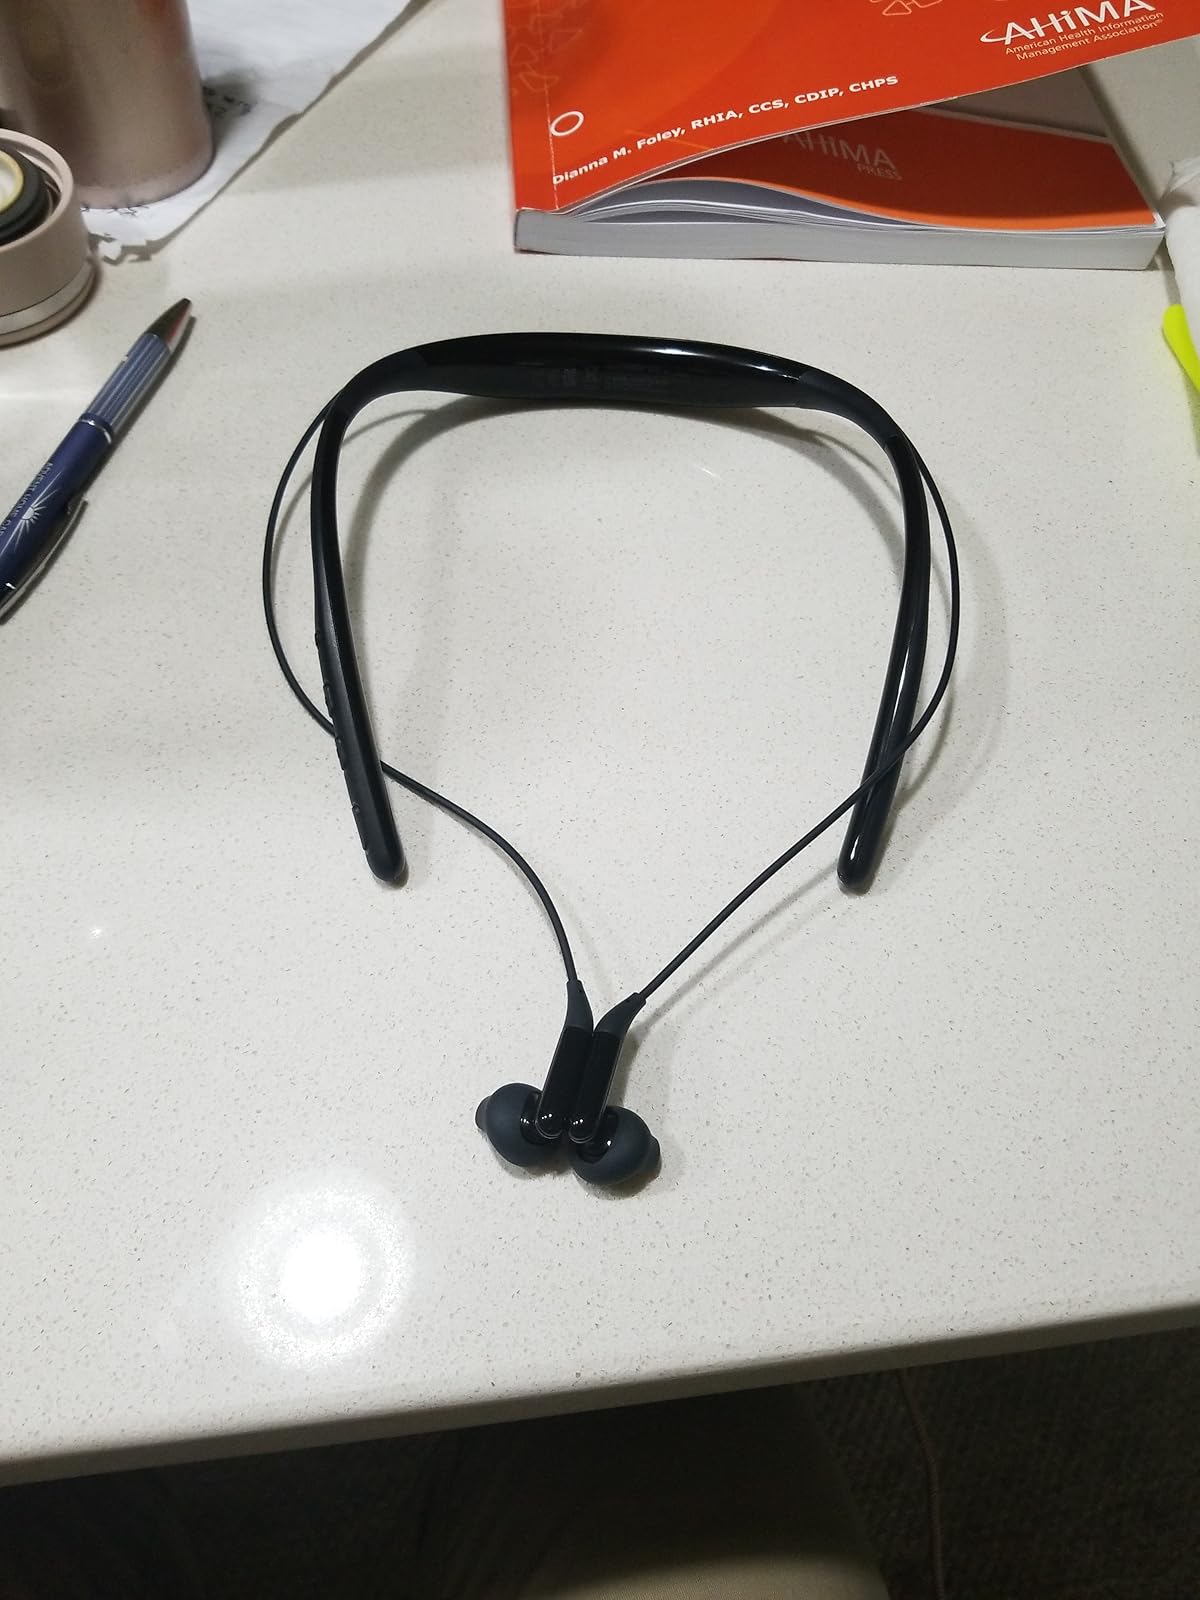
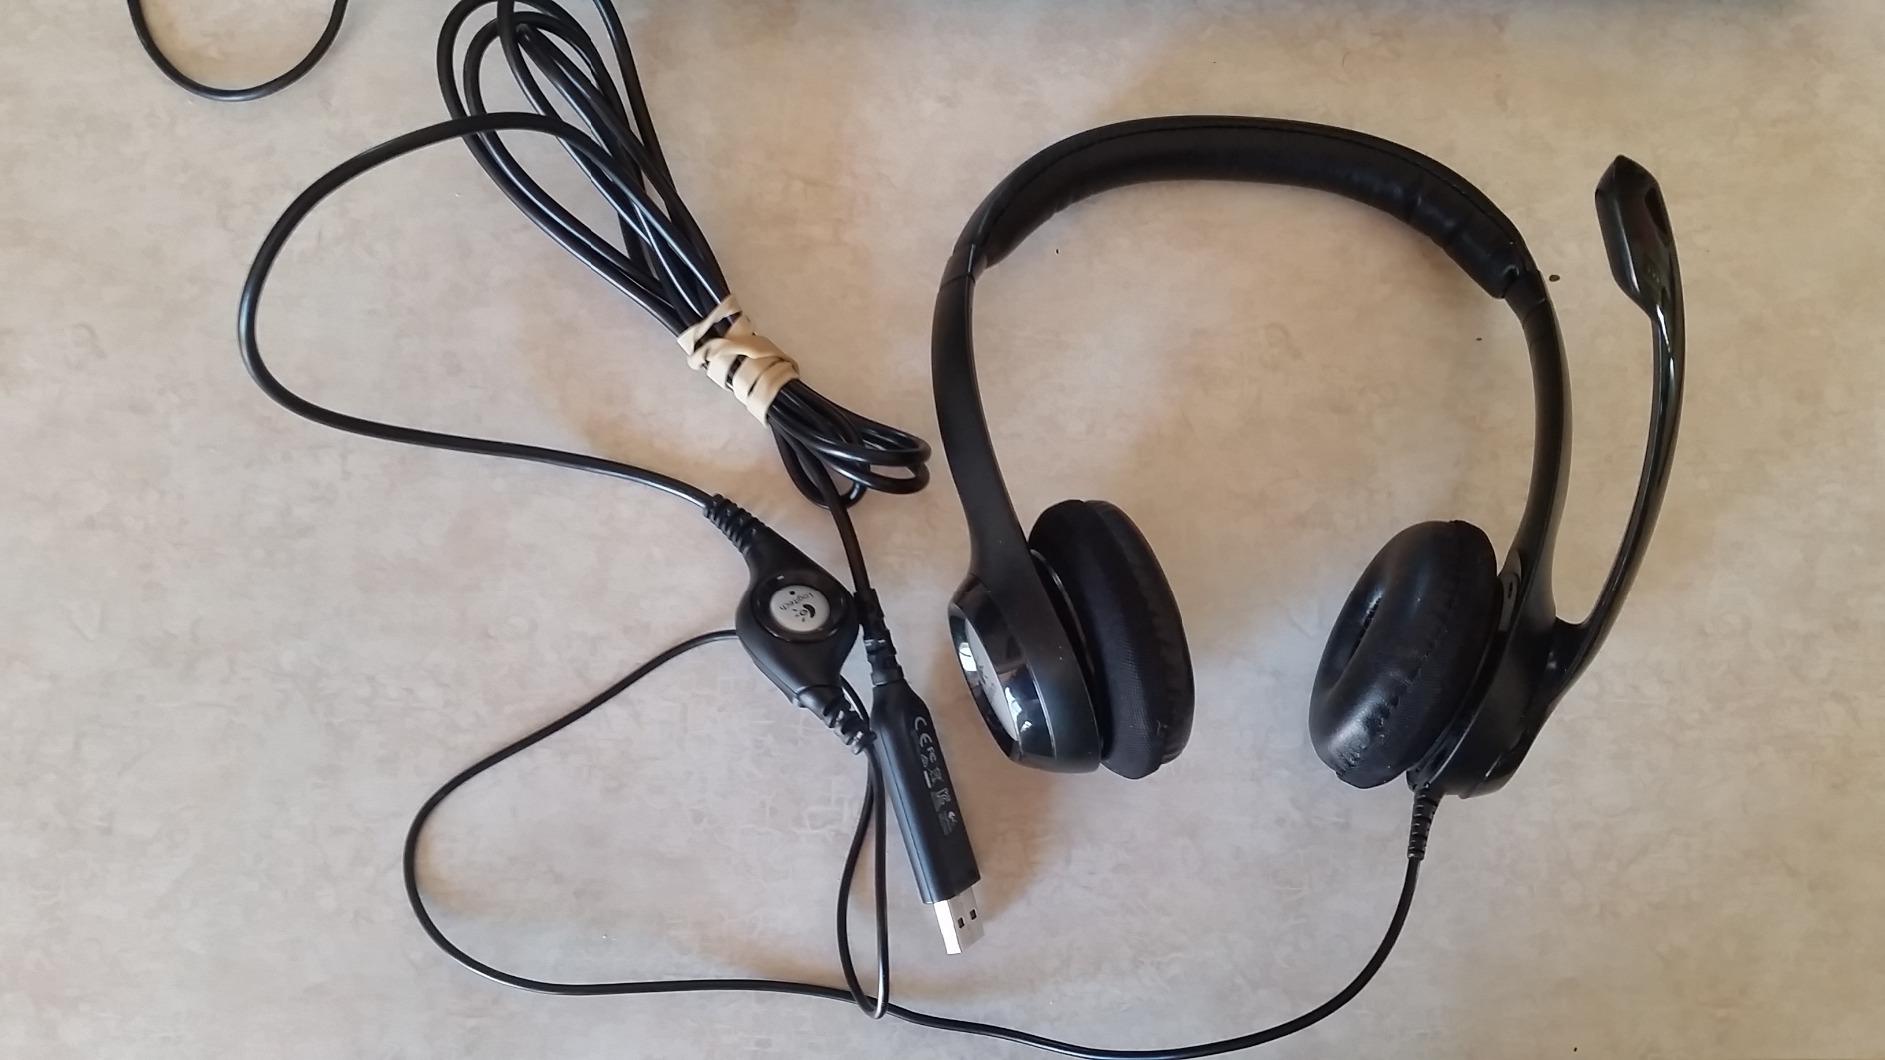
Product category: headphones
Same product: no